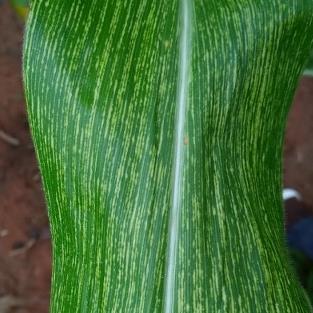
Crop: Maize
Condition: stripe-d